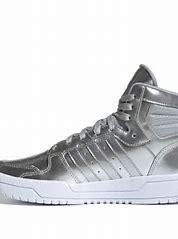
Brand: adidas
Model: neo Adidas NEO Entrap Mid